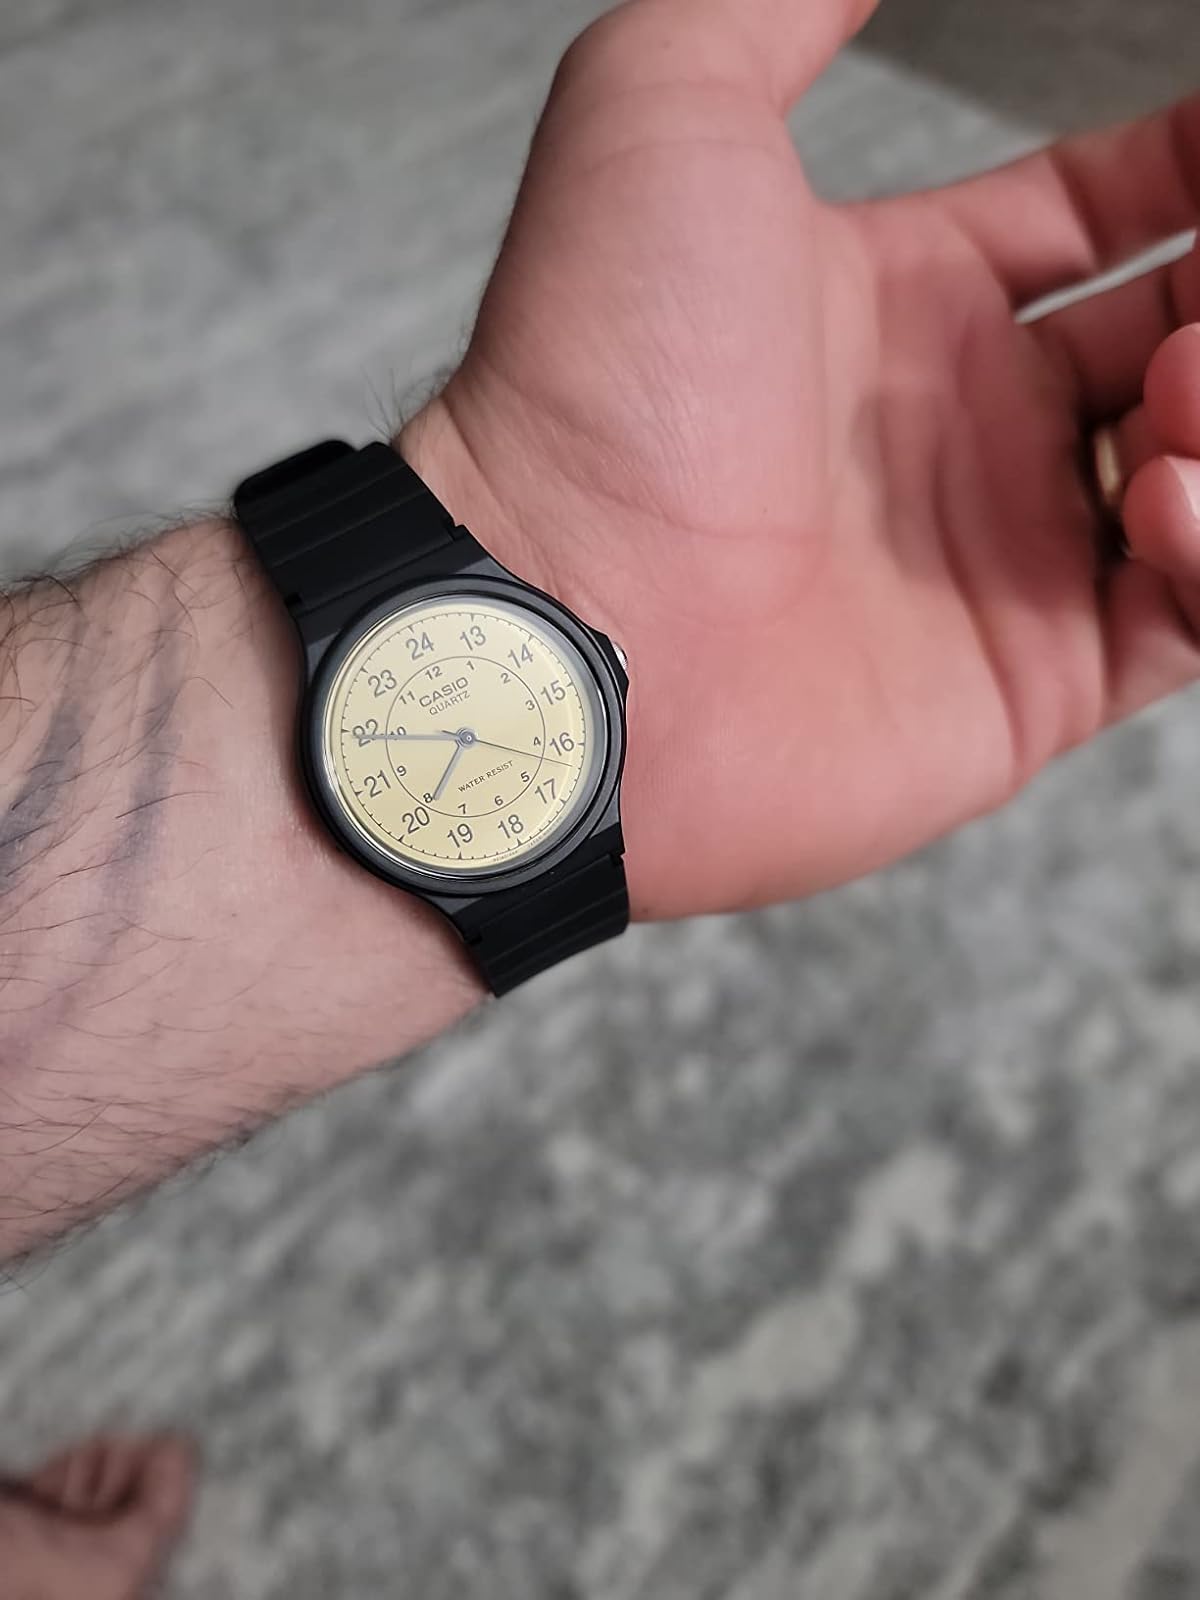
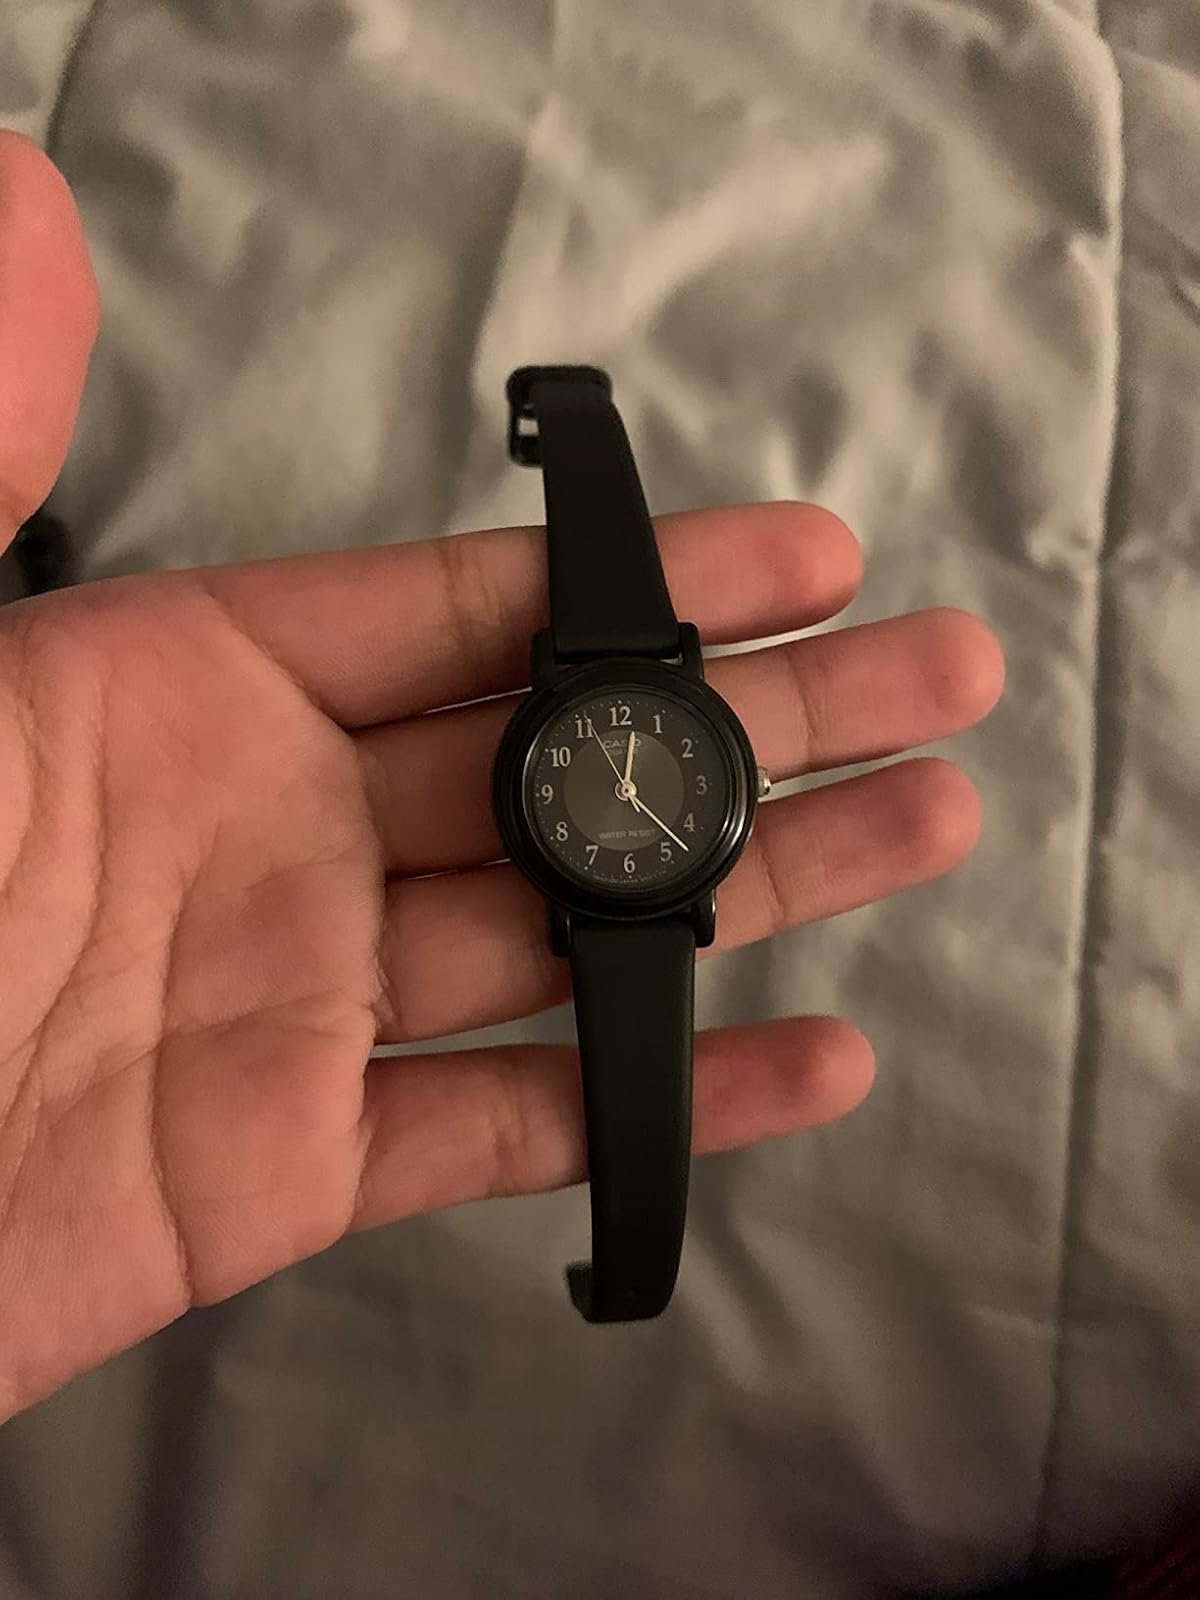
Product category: accessories_watch
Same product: no